The Fury (Farris novel)

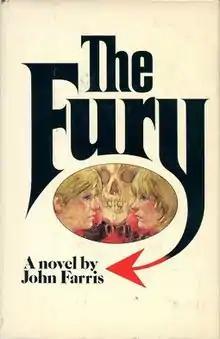
First edition (publ. Playboy Press)

The Fury is a thriller/horror novel by American writer John Farris. The novel was published in 1976 and became a 1978 feature film starring Kirk Douglas and Amy Irving.